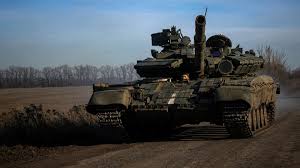
Label: T-64